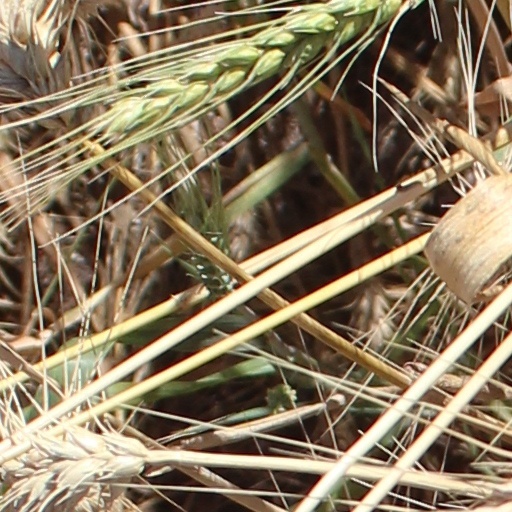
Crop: wheat